Gustaf VI Adolf

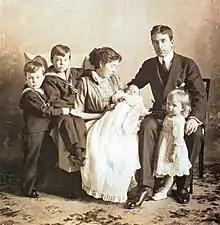
Gustaf Adolf with his first wife, Margaret, and their children in 1912

In 1926, the Crown Prince and Crown Princess Louise visited the United States. They included a trip to San Francisco, where the Crown Prince visited Bohemian Grove to see the Grove Play Truth by poet George Sterling.